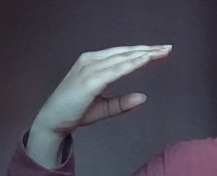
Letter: jeem